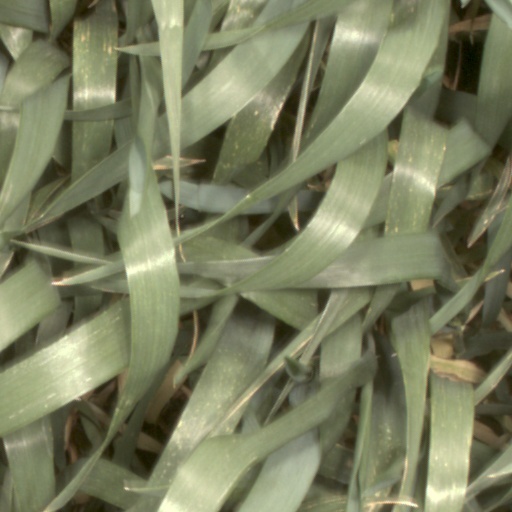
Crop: wheat